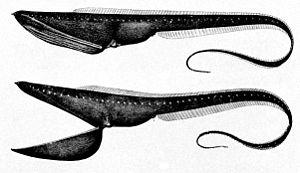
Un poisson abyssal, poisson des abysses ou poisson des profondeurs est une espèce de poissons qui passe la plus grande partie de sa vie dans les abysses. Les poissons des abysses constituent un élément important de la faune abyssale et une ressource halieutique considérable. Réputés pour leur apparence monstrueuse, la plupart mesurent à peine une dizaine de centimètres de longueur, rares sont ceux qui dépassent le mètre. En raison de leur difficile accessibilité, on ne sait que peu de choses de leur comportement, on ne peut le déduire qu'à partir de leur anatomie.